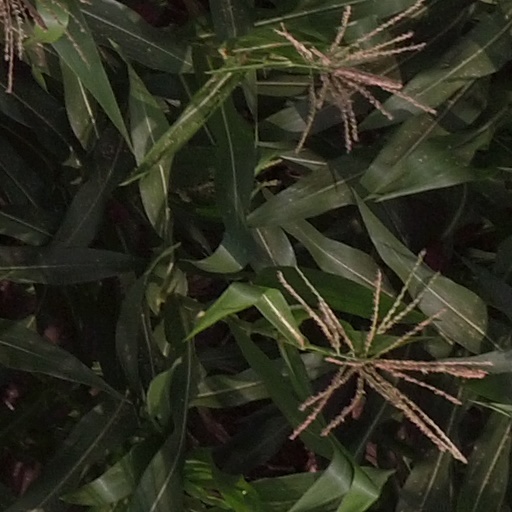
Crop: maize; corn